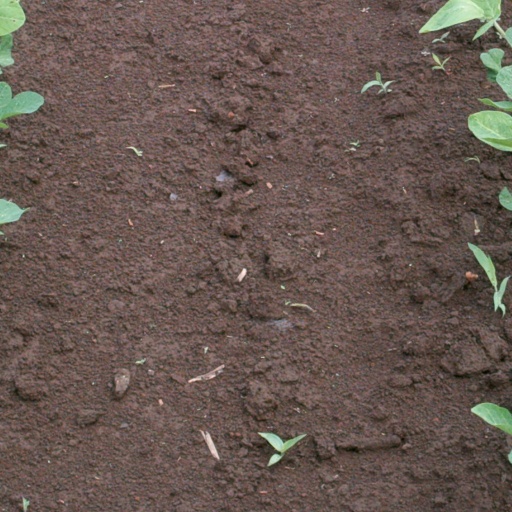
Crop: soybean